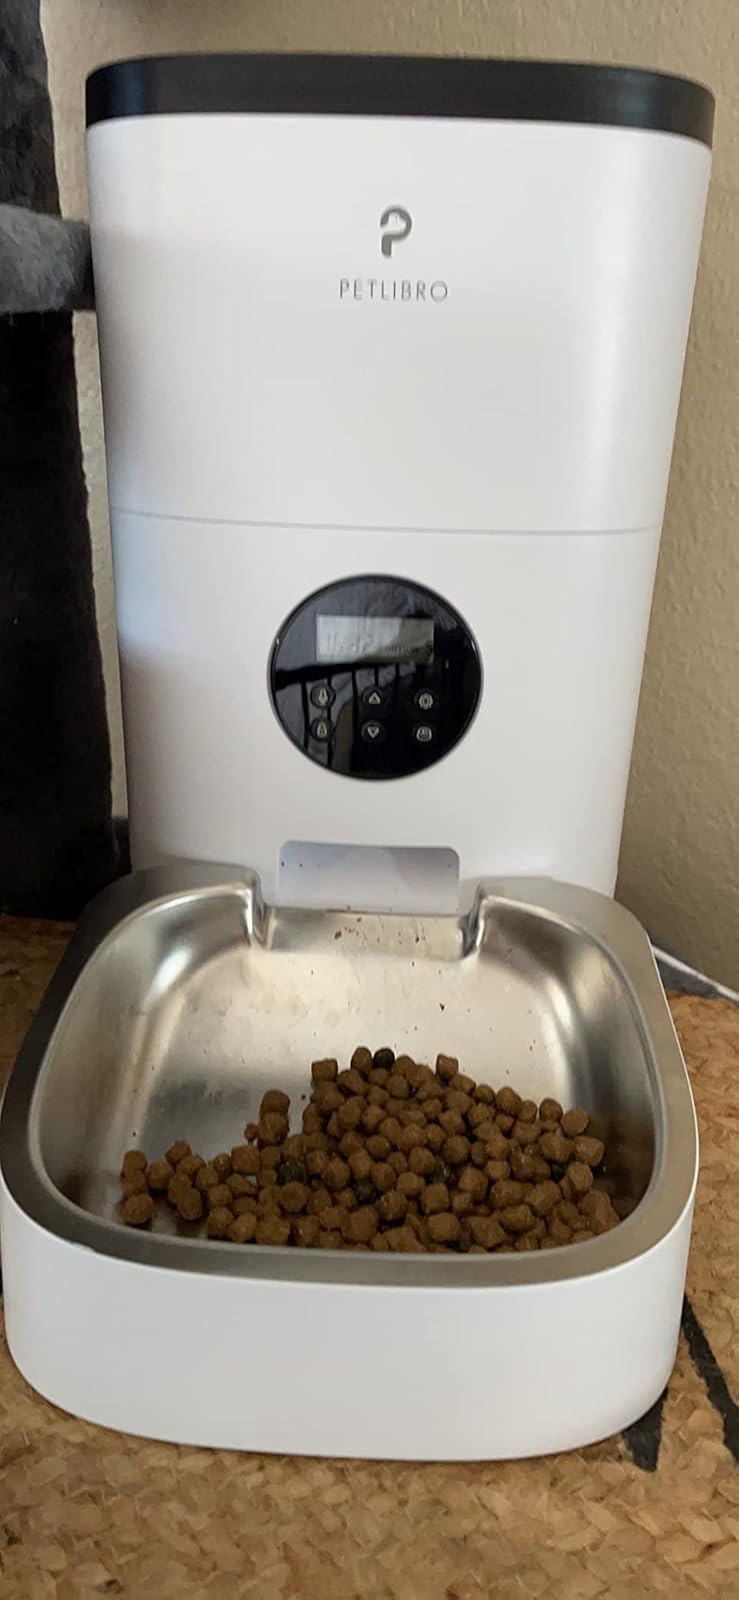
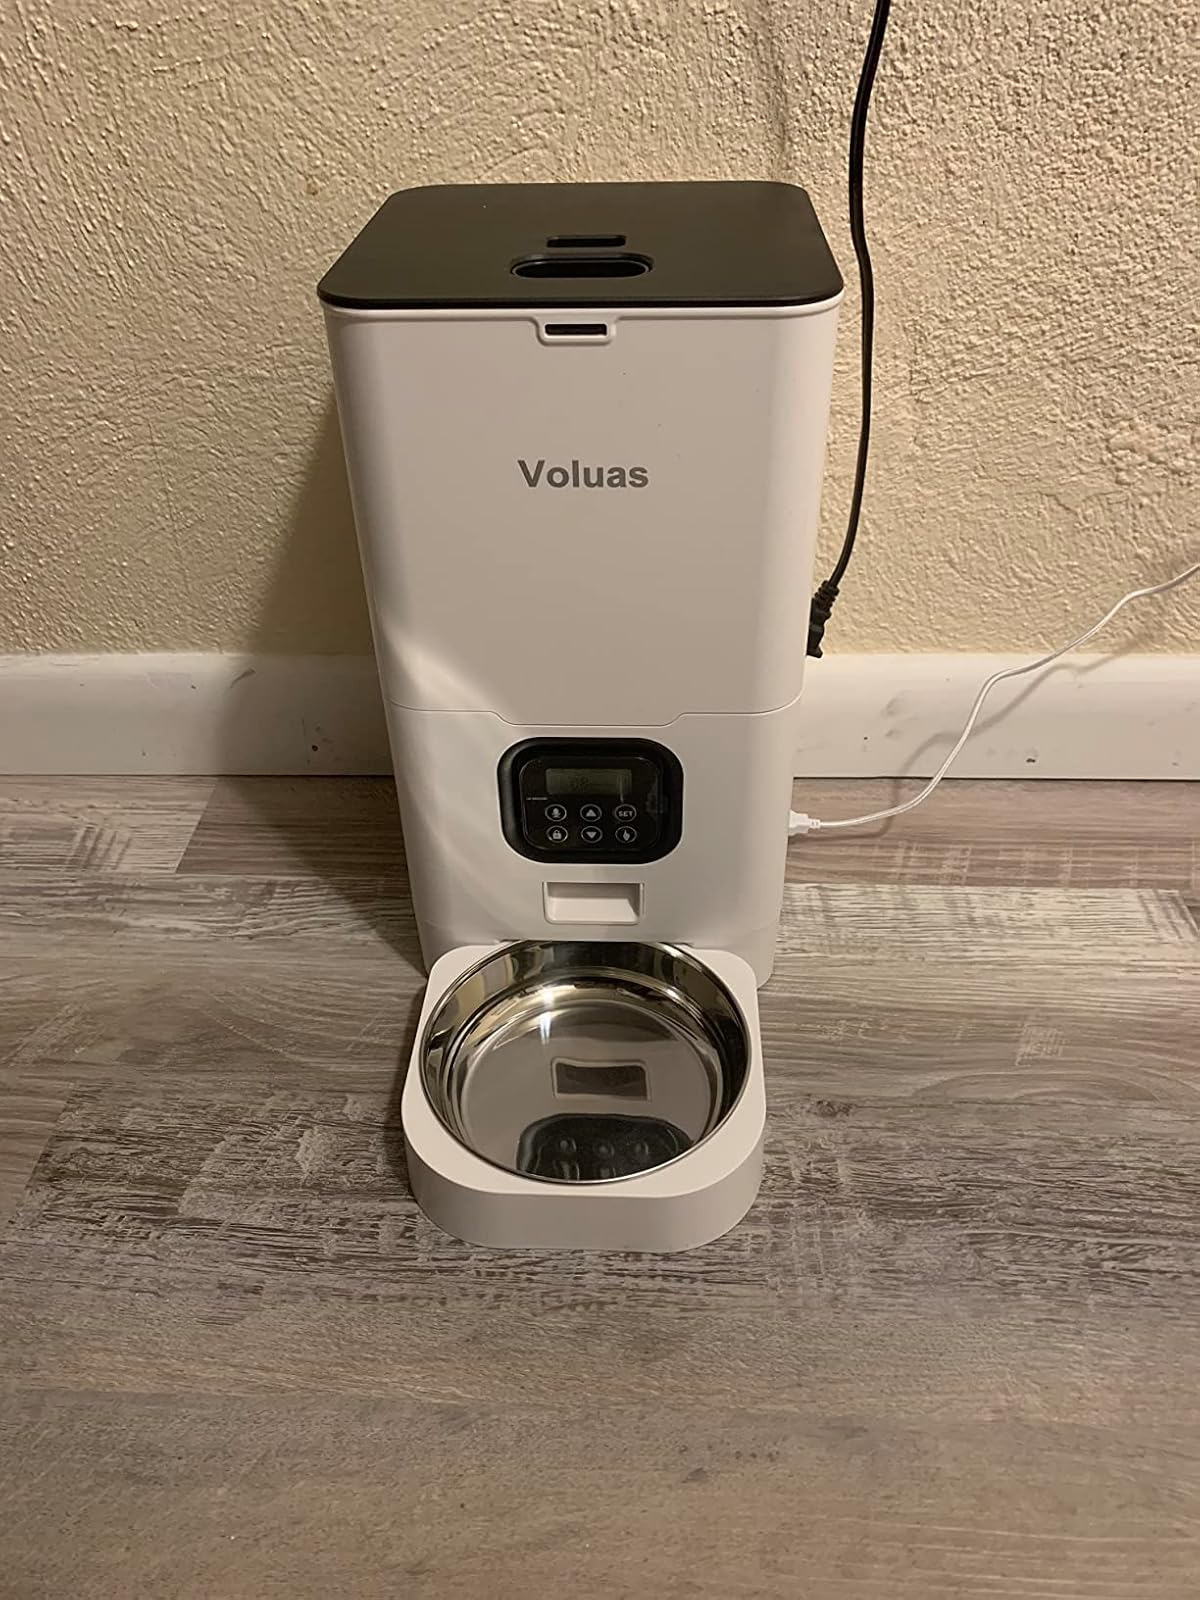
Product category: items_feeder
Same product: no